Yudh: Three perspectives, one truth

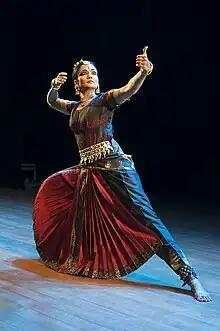
Savitha Sastry performing "Yudh" at the Music Academy Chennai (2013)

The characters in the performance include Satan, God, the little girl Pavitra and her parents. Savitha Sastry plays all the characters.